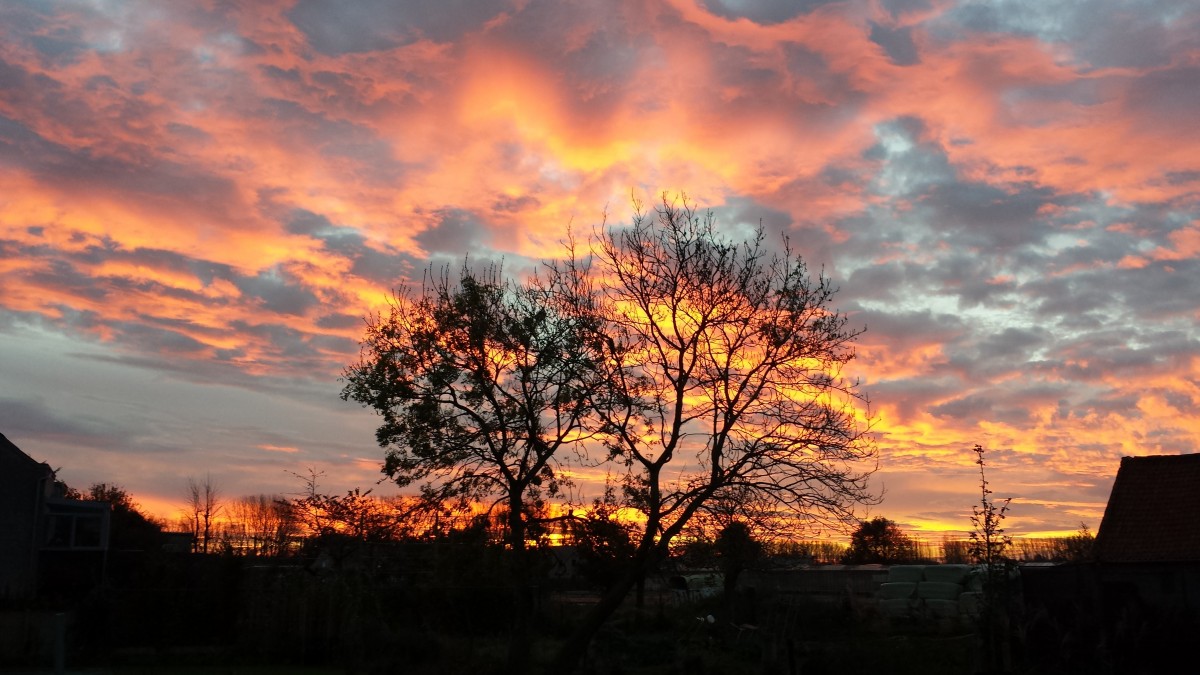
Tags: cloud, sun, sunrise, sunset, sunlight, dawn, atmosphere, dusk, evening, afterglow